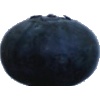
Label: Blueberry 1